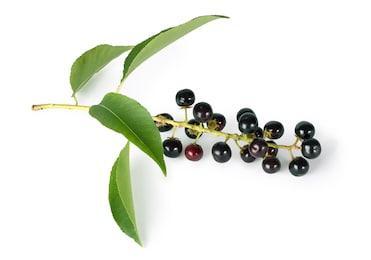
Label: others